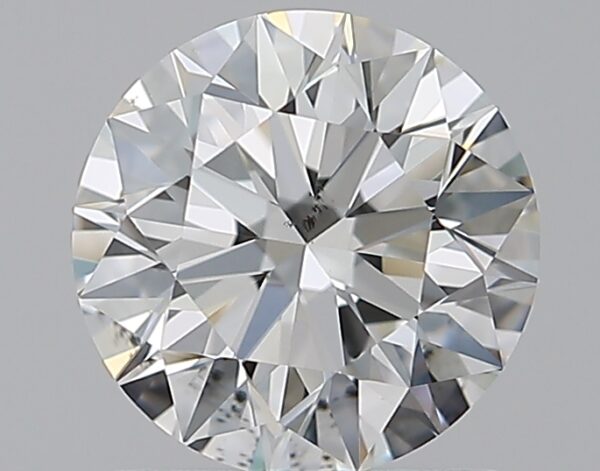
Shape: round
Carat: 1.02
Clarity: SI1
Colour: G
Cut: EX
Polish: EX
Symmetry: EX
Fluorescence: N
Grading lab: GIA
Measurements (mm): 6.38 x 6.42 x 4.01